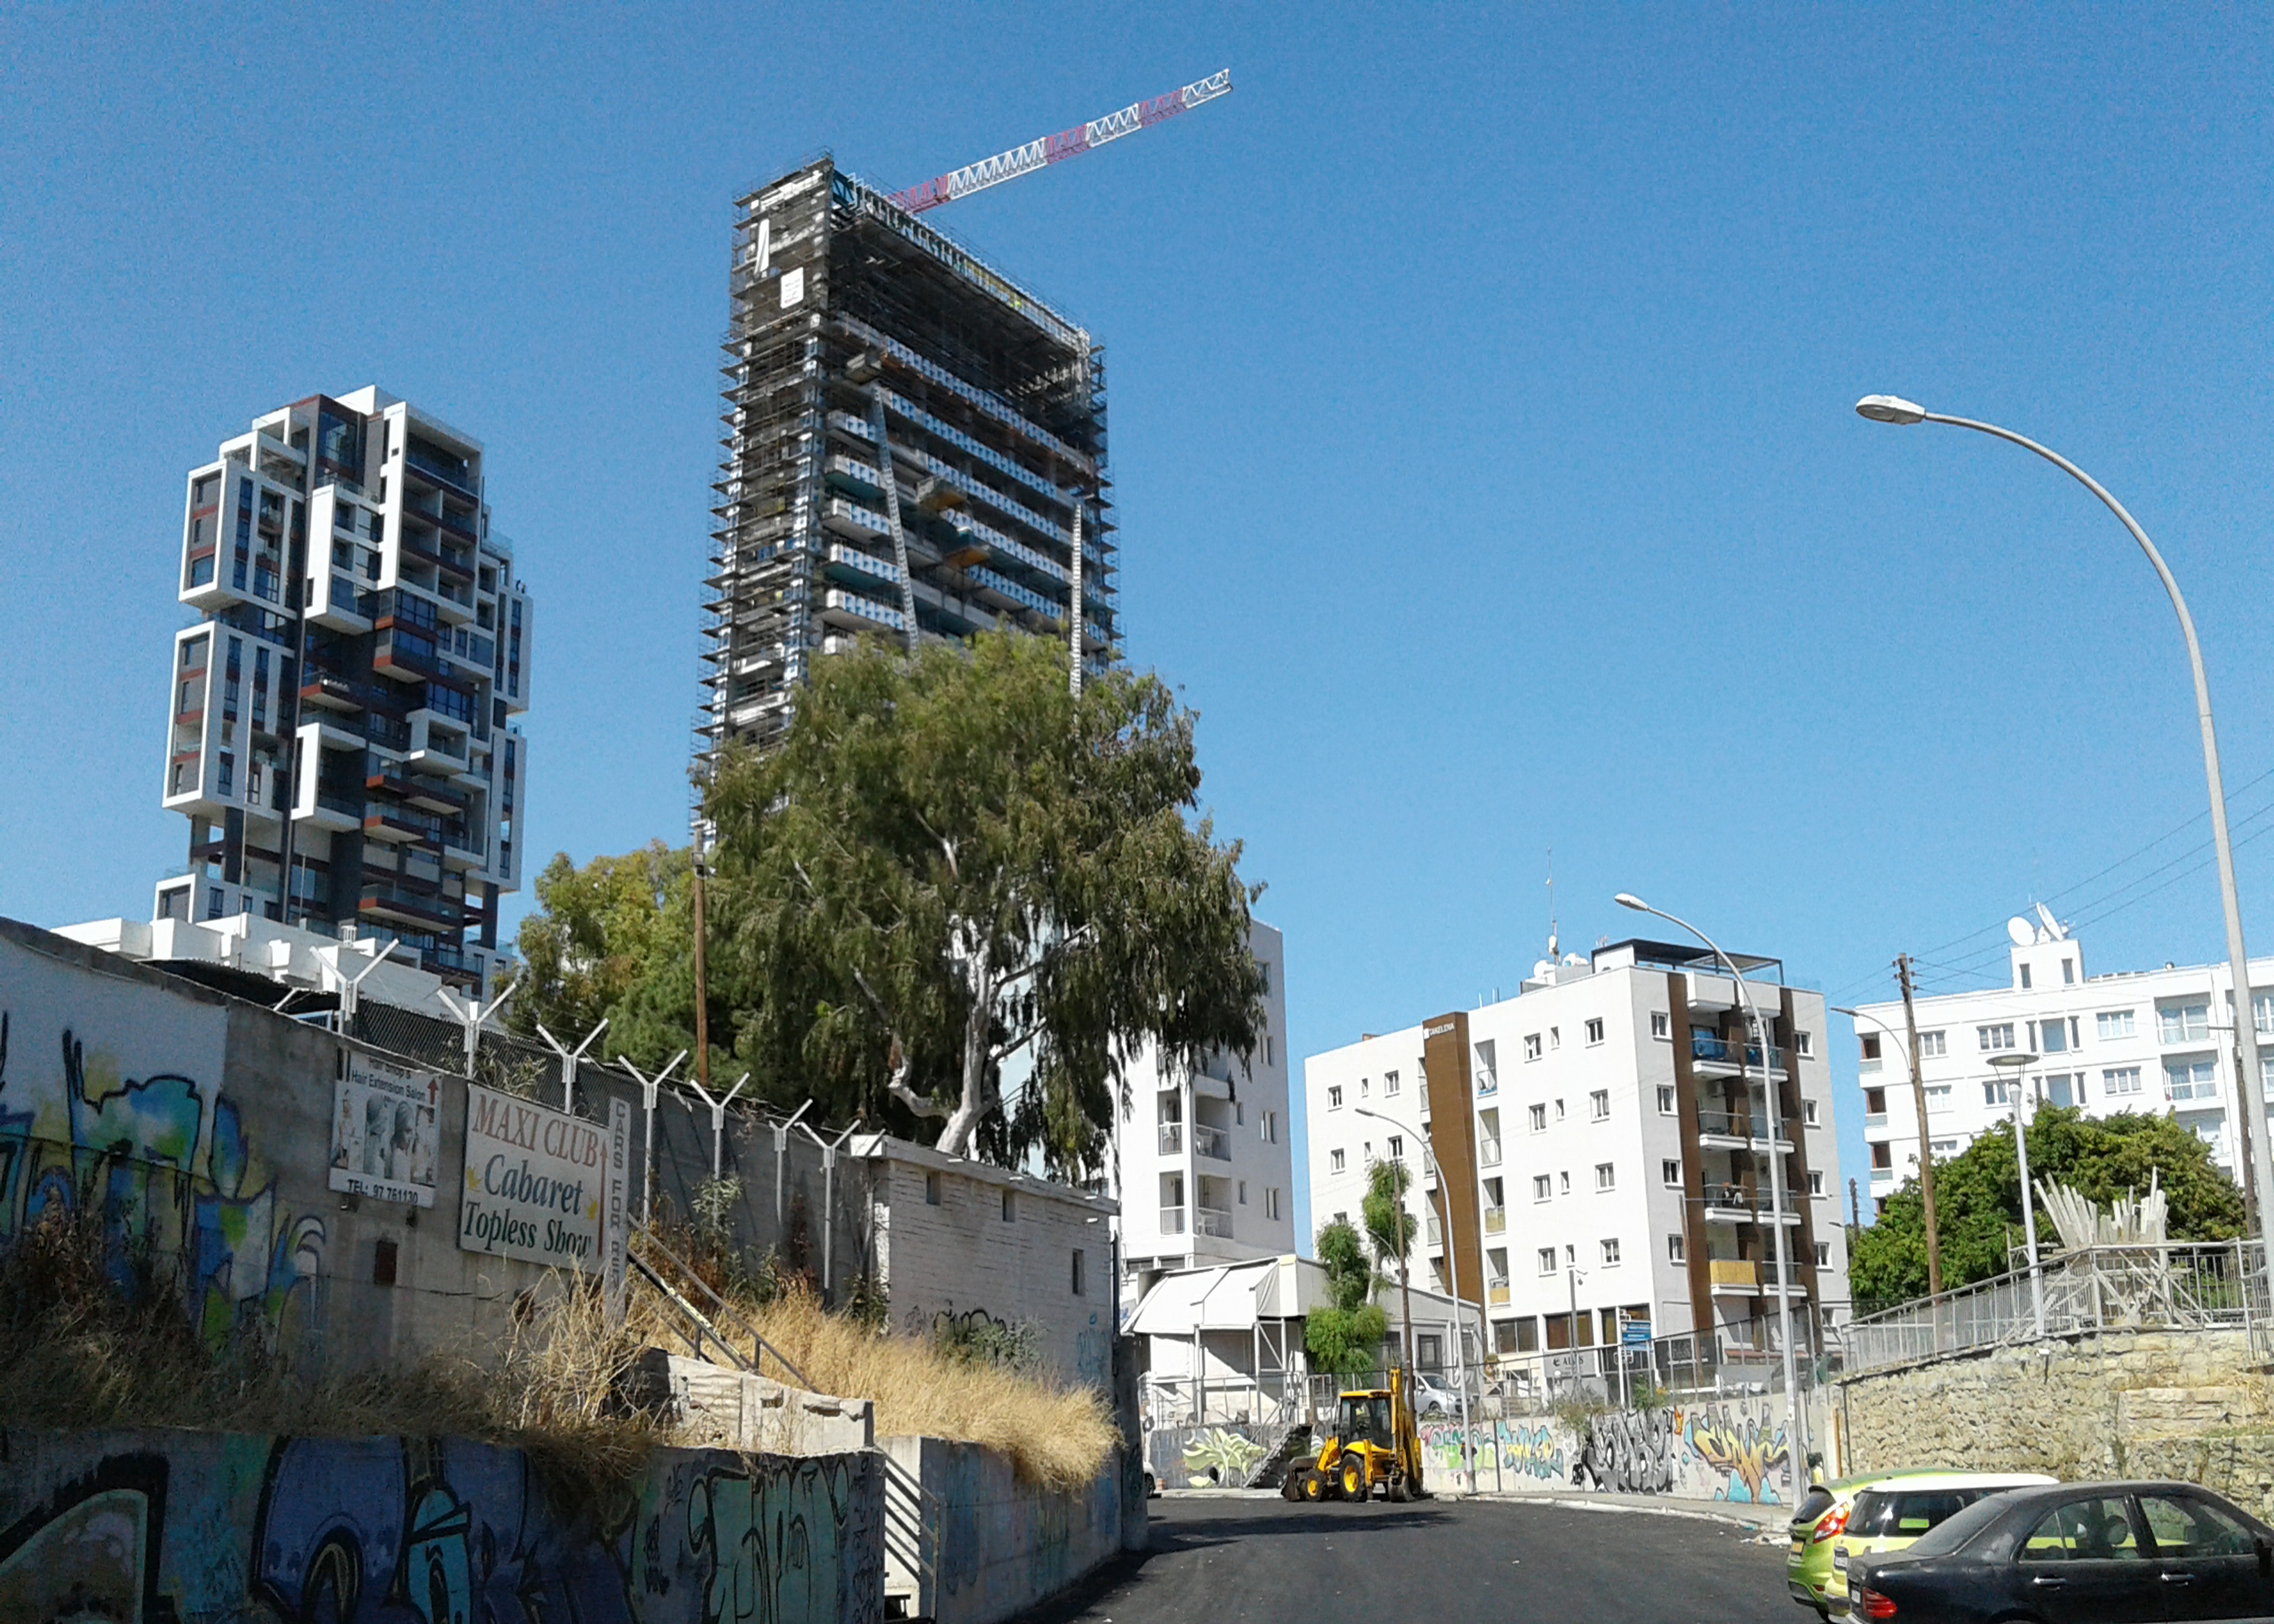
sky, buildings, architecture, constructions, development, building, street light, skyscraper, infrastructure, tree, vehicle, urban design, neighbourhood, asphalt, tower block, car, tower, residential area, condominium, road surface, public space, thoroughfare, city, real estate, facade, road, cityscape, tire, automotive lighting, commercial building, art, metropolis, human settlement, automotive exterior, urban area, mixed use, apartment, suburb, street, sidewalk, wheel, downtown, house, lane, headquarters, traffic, motor vehicle, parking, family car, transport, luxury vehicle, mid size car, skyline, corporate headquarters, compact car, tourism